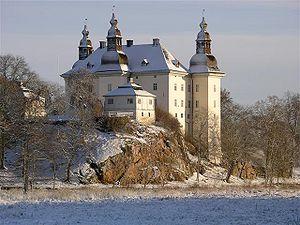
Le château d’Ekenäs est un château suédois du XVIIᵉ siècle situé dans la commune de Linköping — hors de la ville — dans la région historique d’Östergötland.
Cette liste non exhaustive répertorie les principaux châteaux en Suède.